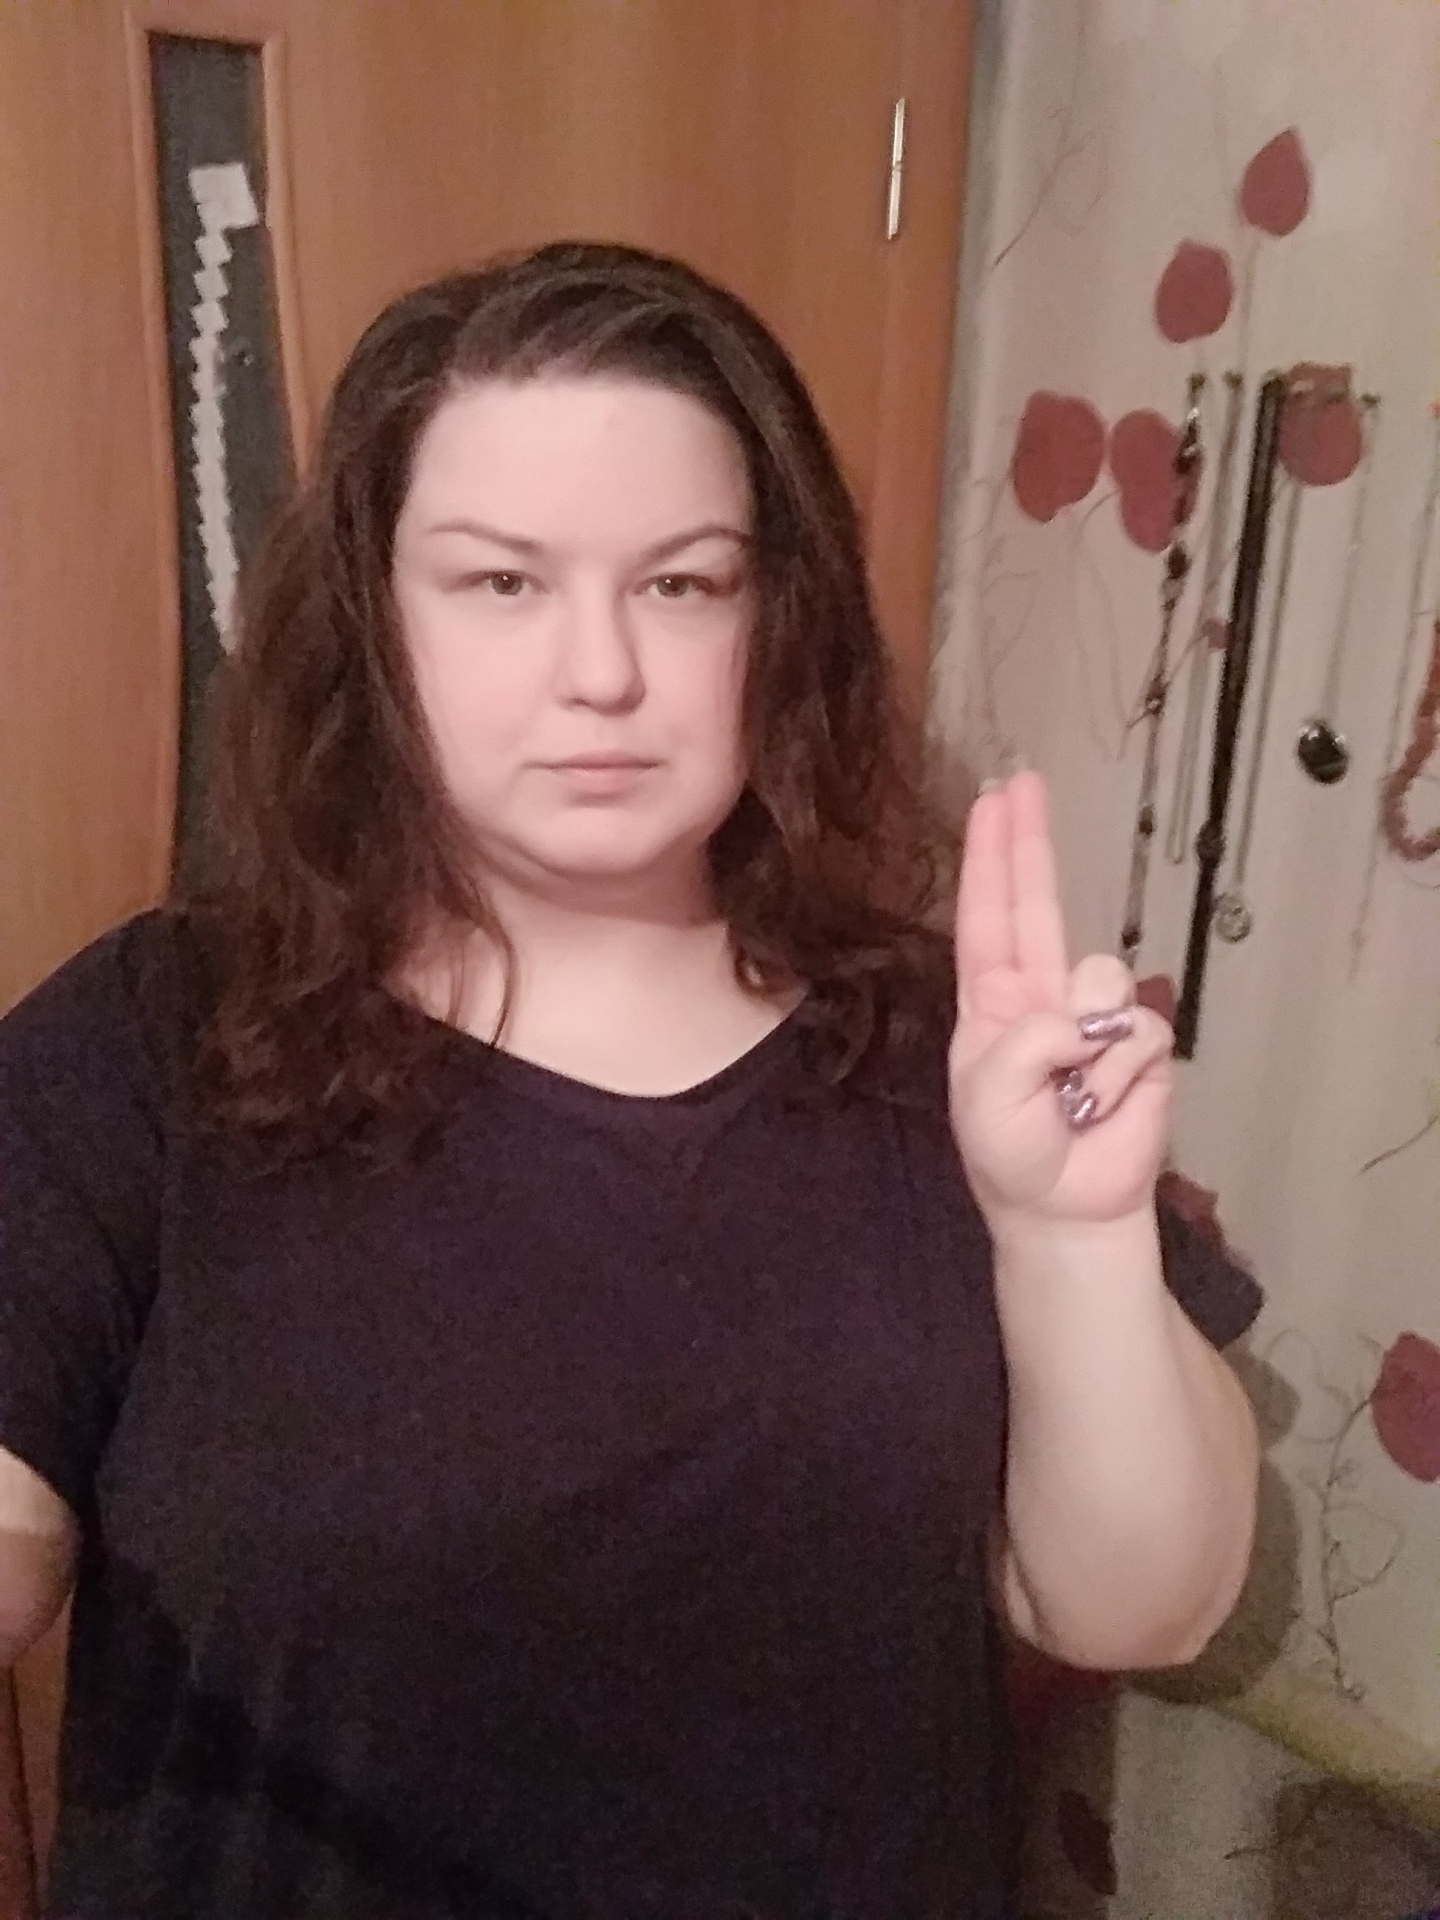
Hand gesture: two_up